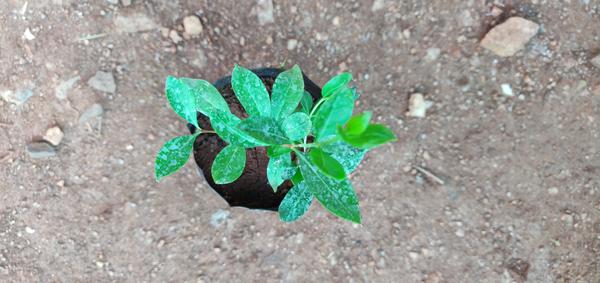
Plant: Henna